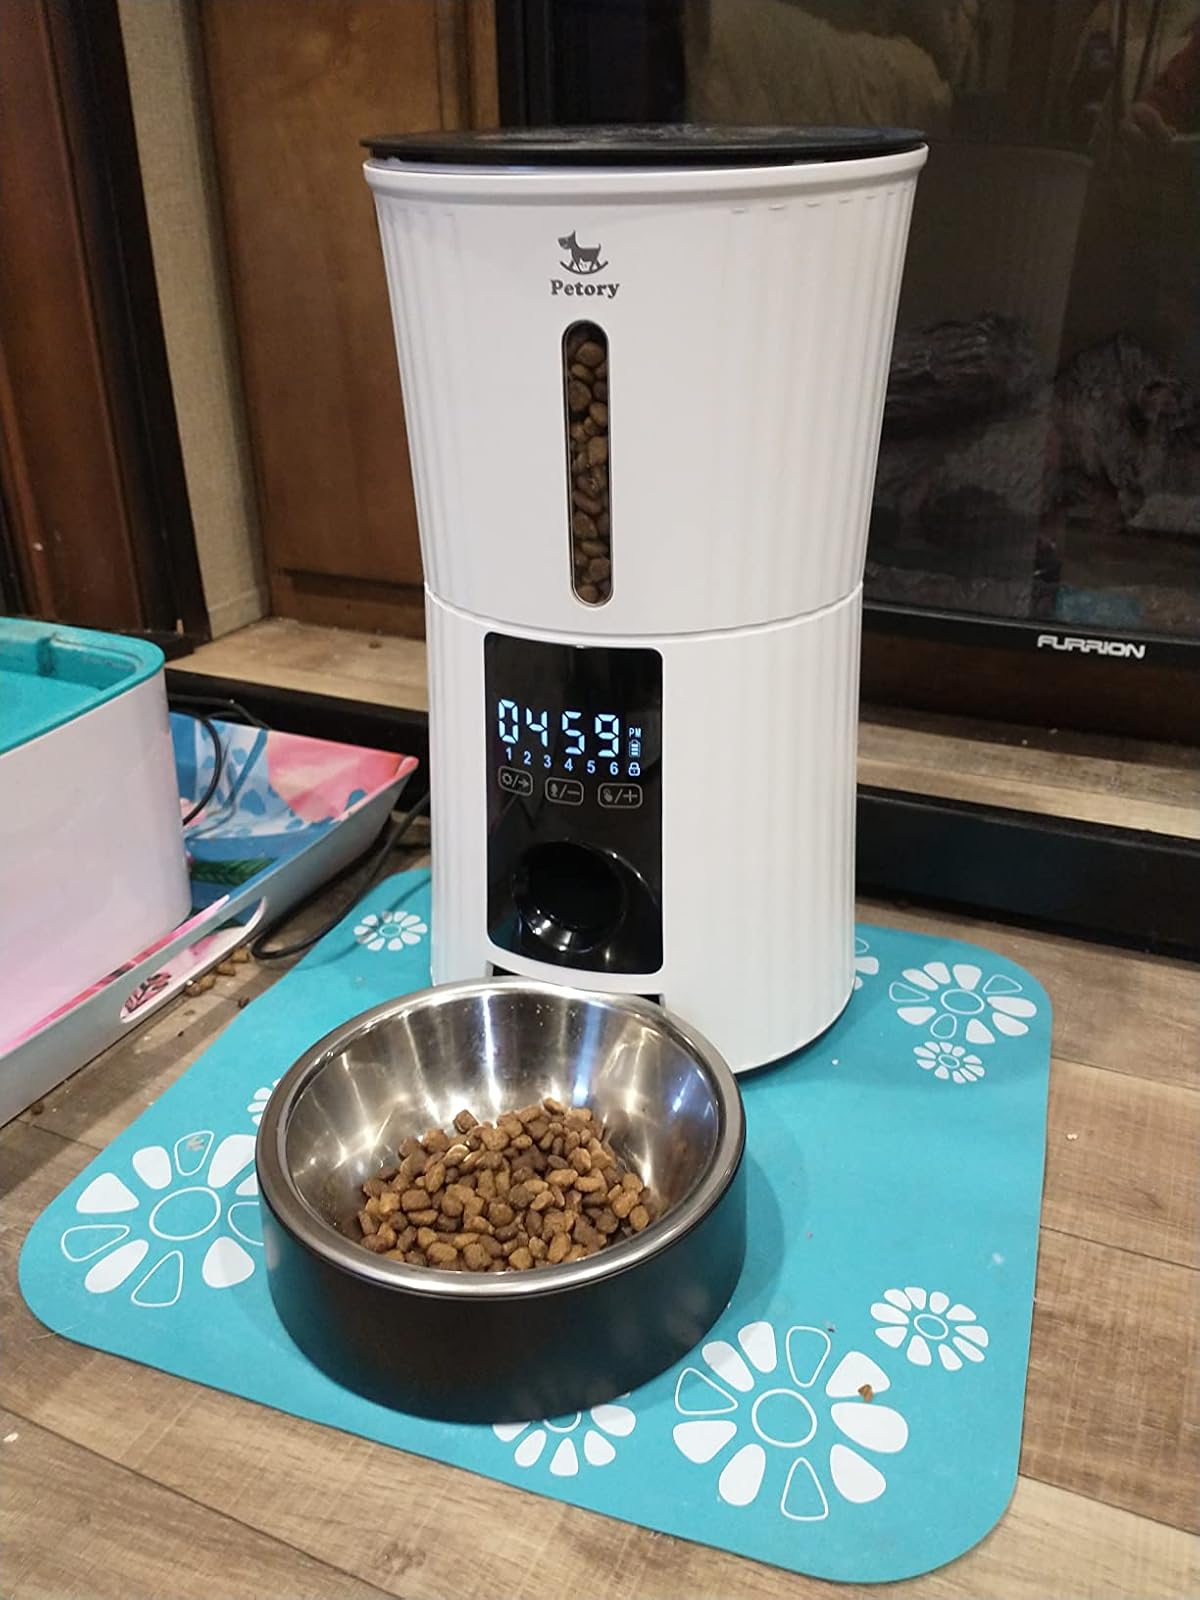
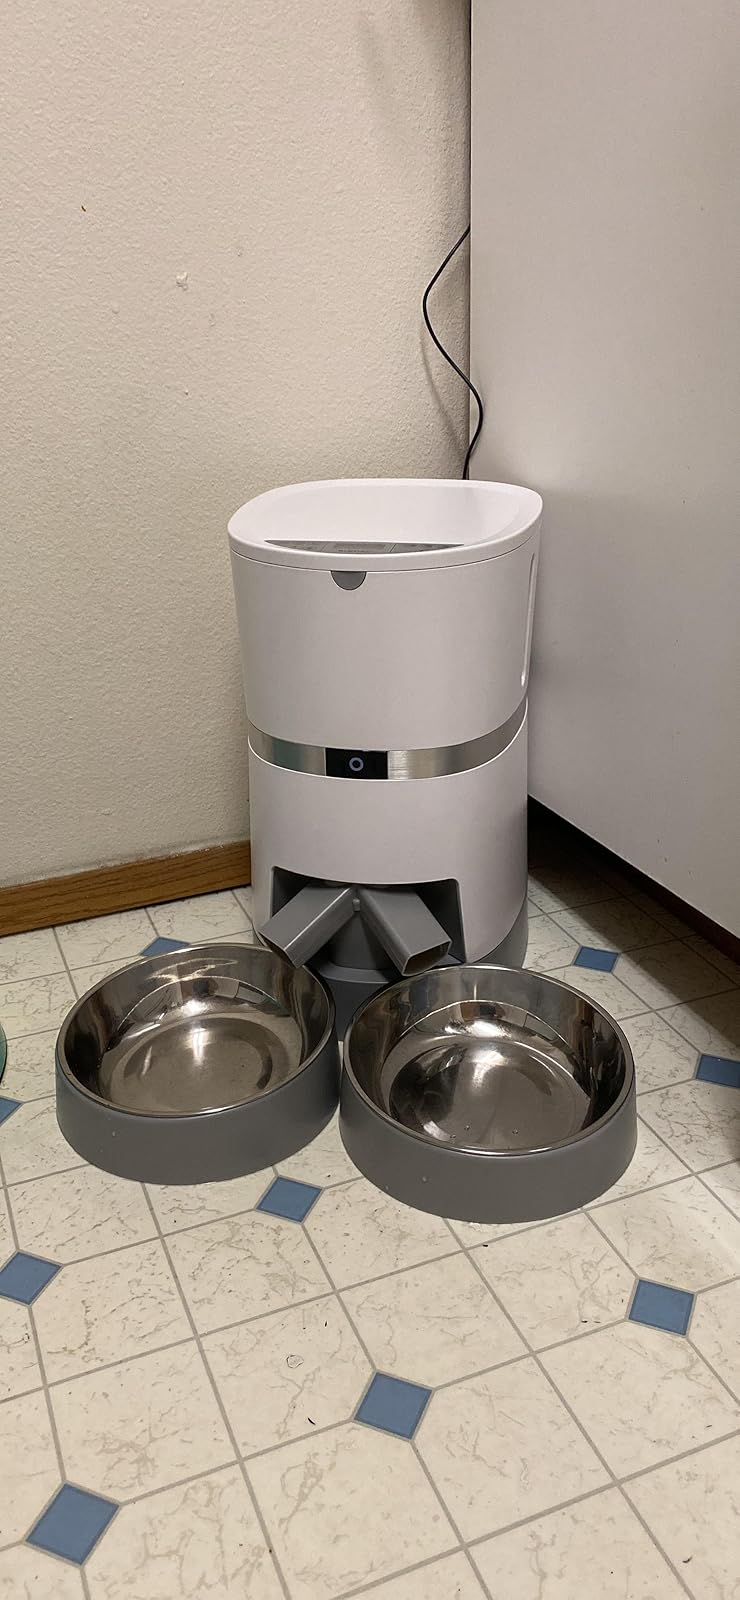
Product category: items_feeder
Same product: no